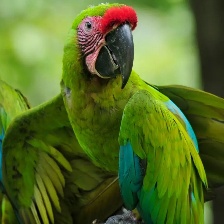
Species: MILITARY MACAW
Scientific name: ARA MILITARIS
ImageNet parent category: macaw